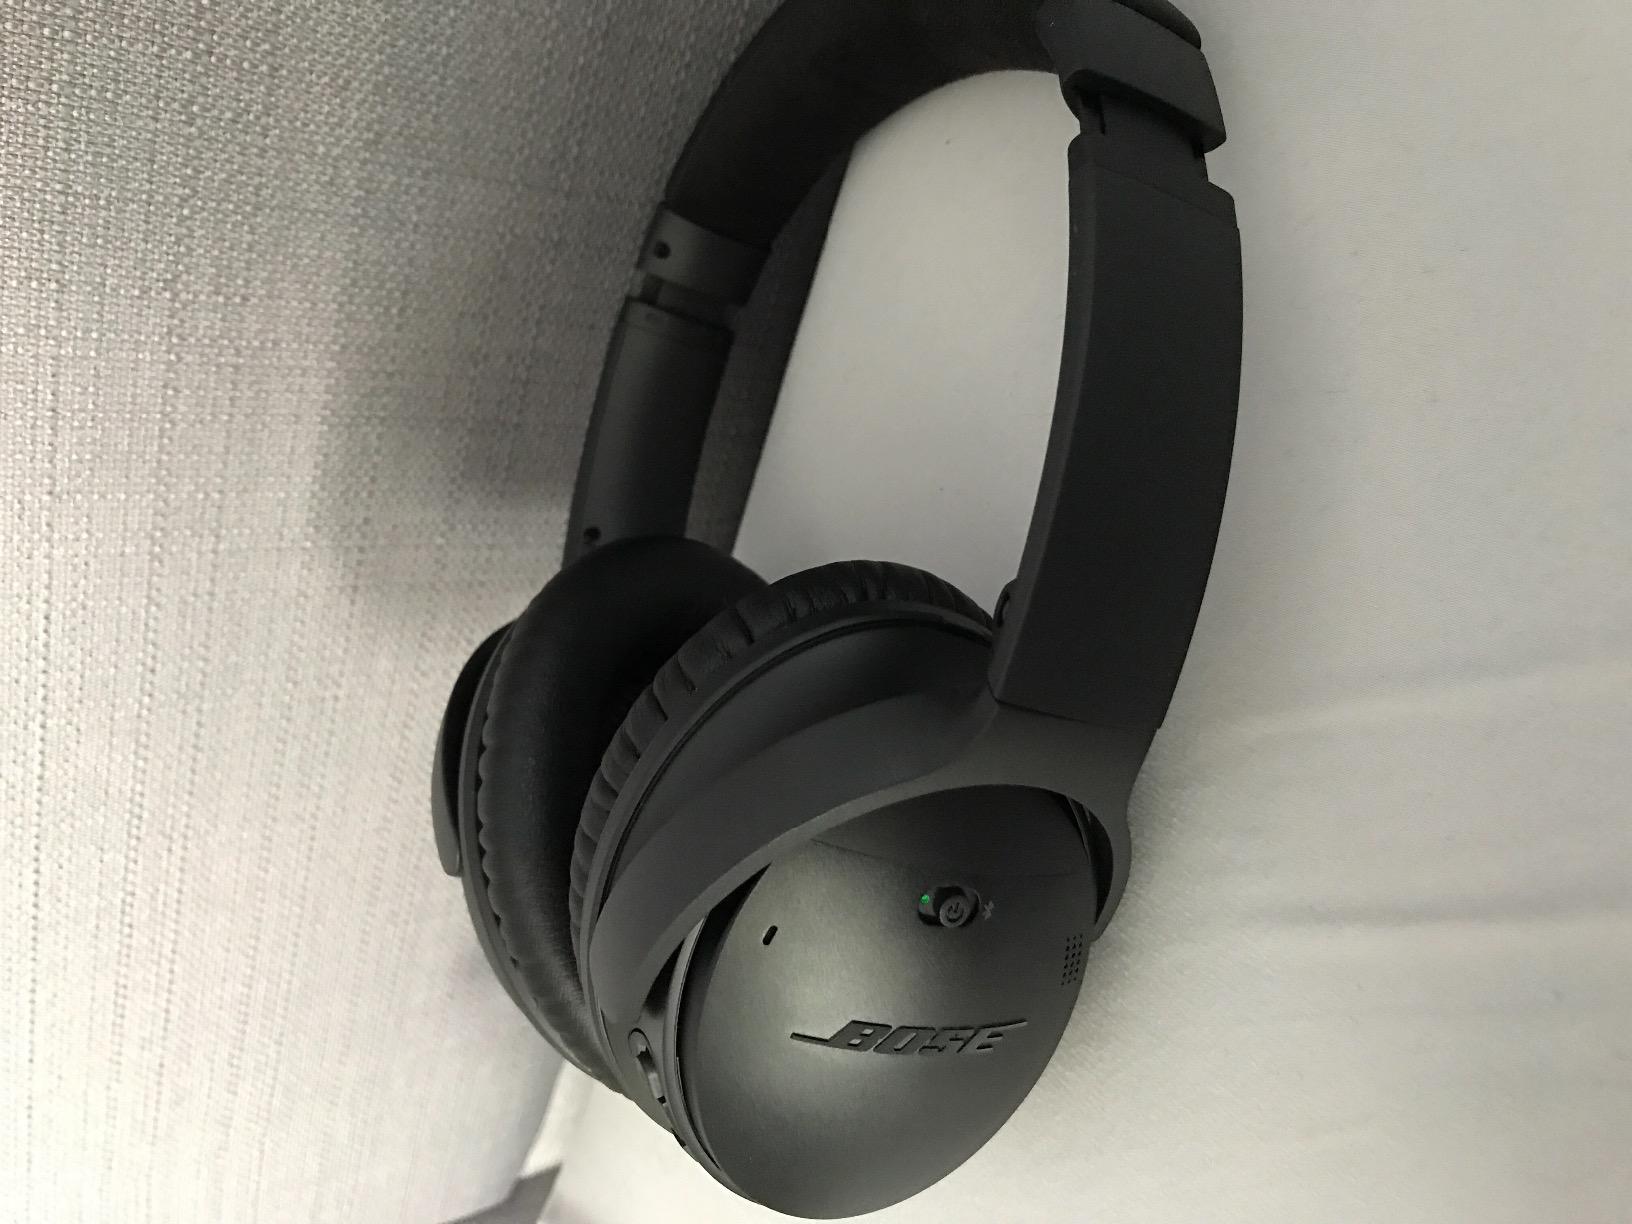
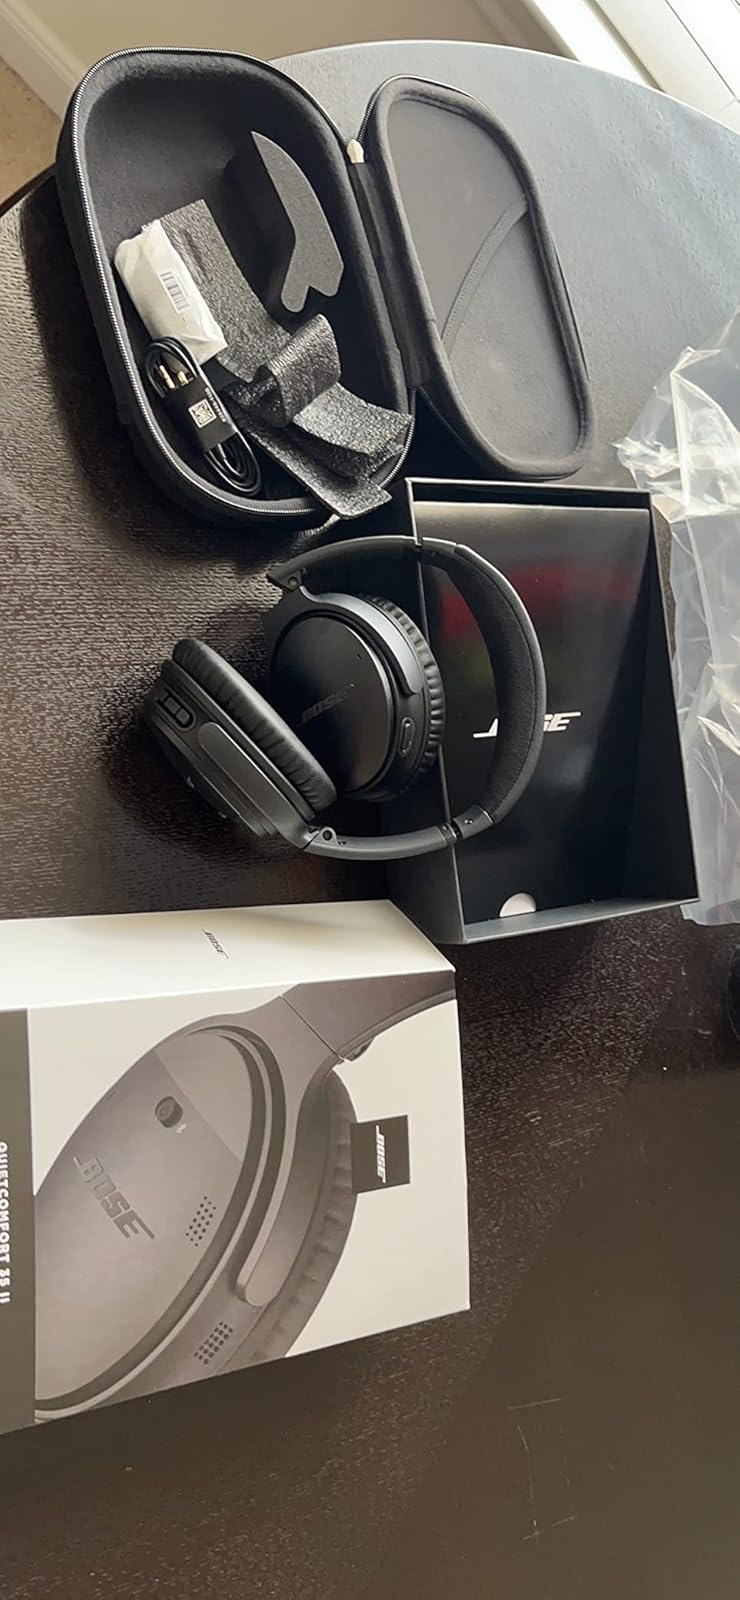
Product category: headphones
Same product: yes